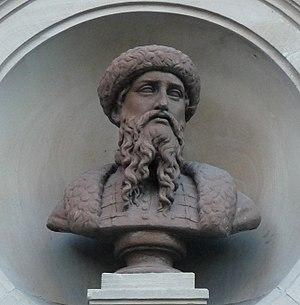
Buste de Jean (Johann) Mentelin (angle de la place des Etudiants et de la rue de l'Outre), Strasbourg. XIXe s.